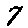
Label: 7